Pennon of the Conquest

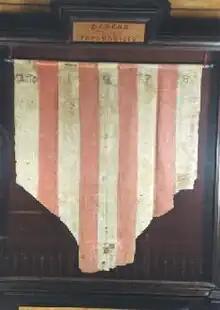
The Pennon of the Conquest of Valencia by James I of Aragon.

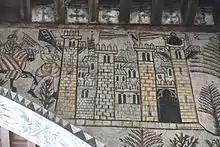
A rider in the colors of Aragon and a footman walk towards a fortification with four towers and an open gate.

The Pennon of the Conquest (Valencian: ) is the flag raised by the Moors of Valencia, Spain, on September 28, 1238, on the tower of , later called , to indicate their surrender to the troops of king James I of Aragon, ending the 1238 Siege of Valencia. This episode is known from the quote entered by the king himself in his Chronicle: